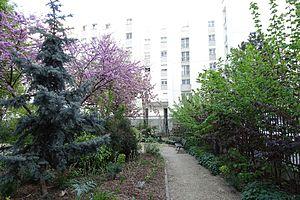
Le square Raymond-Queneau est un espace vert du 18ᵉ arrondissement de Paris, situé rue Raymond-Queneau.